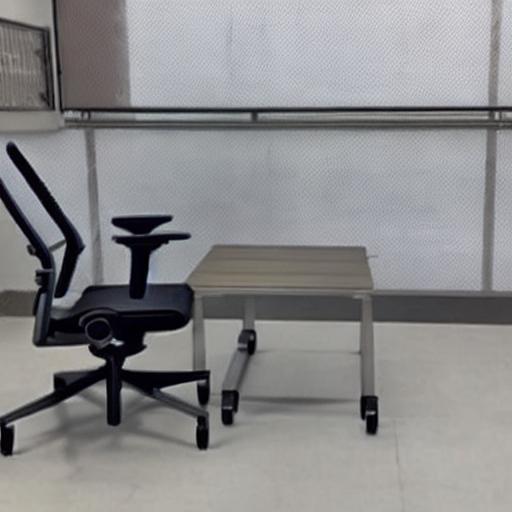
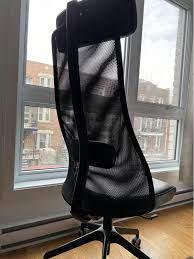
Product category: items_chair
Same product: no